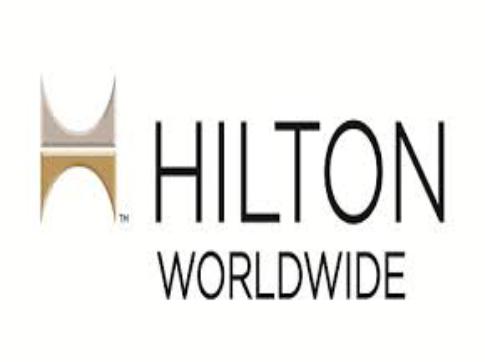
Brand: Hilton Worldwide-3
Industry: Others